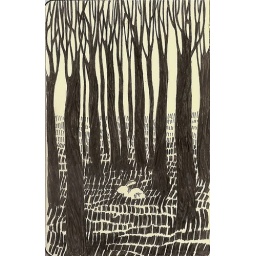
a white rabbit in the dark forest